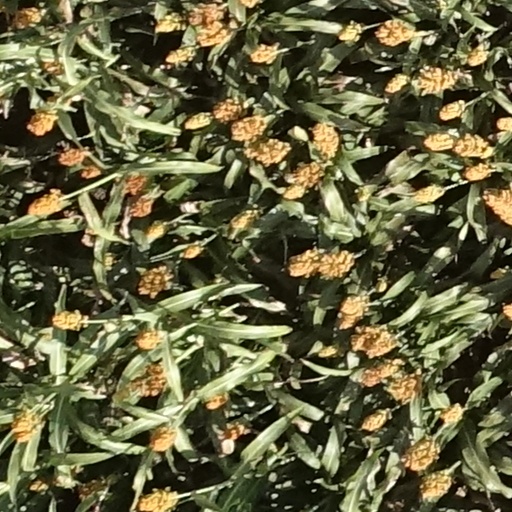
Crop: sorghum